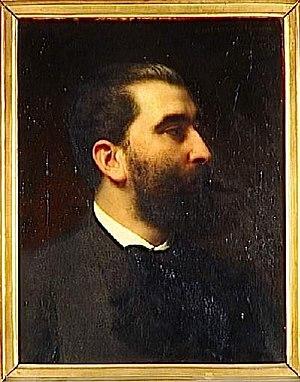
Portrait de José-Maria de Heredia (1842-1905)
Émile Lévy, né à Paris le 29 août 1826, mort dans la même ville le 4 août 1890, est un peintre et illustrateur français.
La poésie est un genre littéraire très ancien, aux formes variées, écrites généralement en vers mais qui admettent aussi la prose, et qui privilégient l'expressivité de la forme, les mots disant plus qu'eux-mêmes par leur choix et leur agencement. Sa définition se révèle difficile et varie selon les époques, au point que chaque siècle a pu lui trouver une fonction et une expression différente, à quoi s'ajoute l'approche propre à la personnalité de chaque poète.